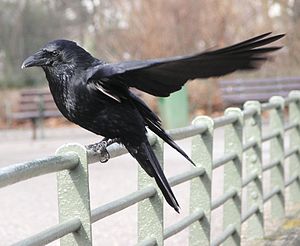
Sortkrage
Sortkrage med løftet vinge
Sortkrage med løftet vinge
Sortkrage er en stor spurvefugl, der dels er udbredt i Vesteuropa og dels i Asien, adskilt af udbredelsesområdet for den nære slægtning gråkragen. Arten er næsten altædende og lever f.eks. af smådyr som orme og insekter samt større dyr som ådsler og fugleunger. Den er ligesom mange andre kragefugle meget social og kan færdes i store flokke uden for yngletiden samt overnatte i fællesskab.